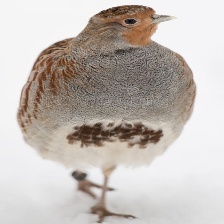
Species: SNOW PARTRIDGE
Scientific name: LERWA LERWA
ImageNet parent category: partridge